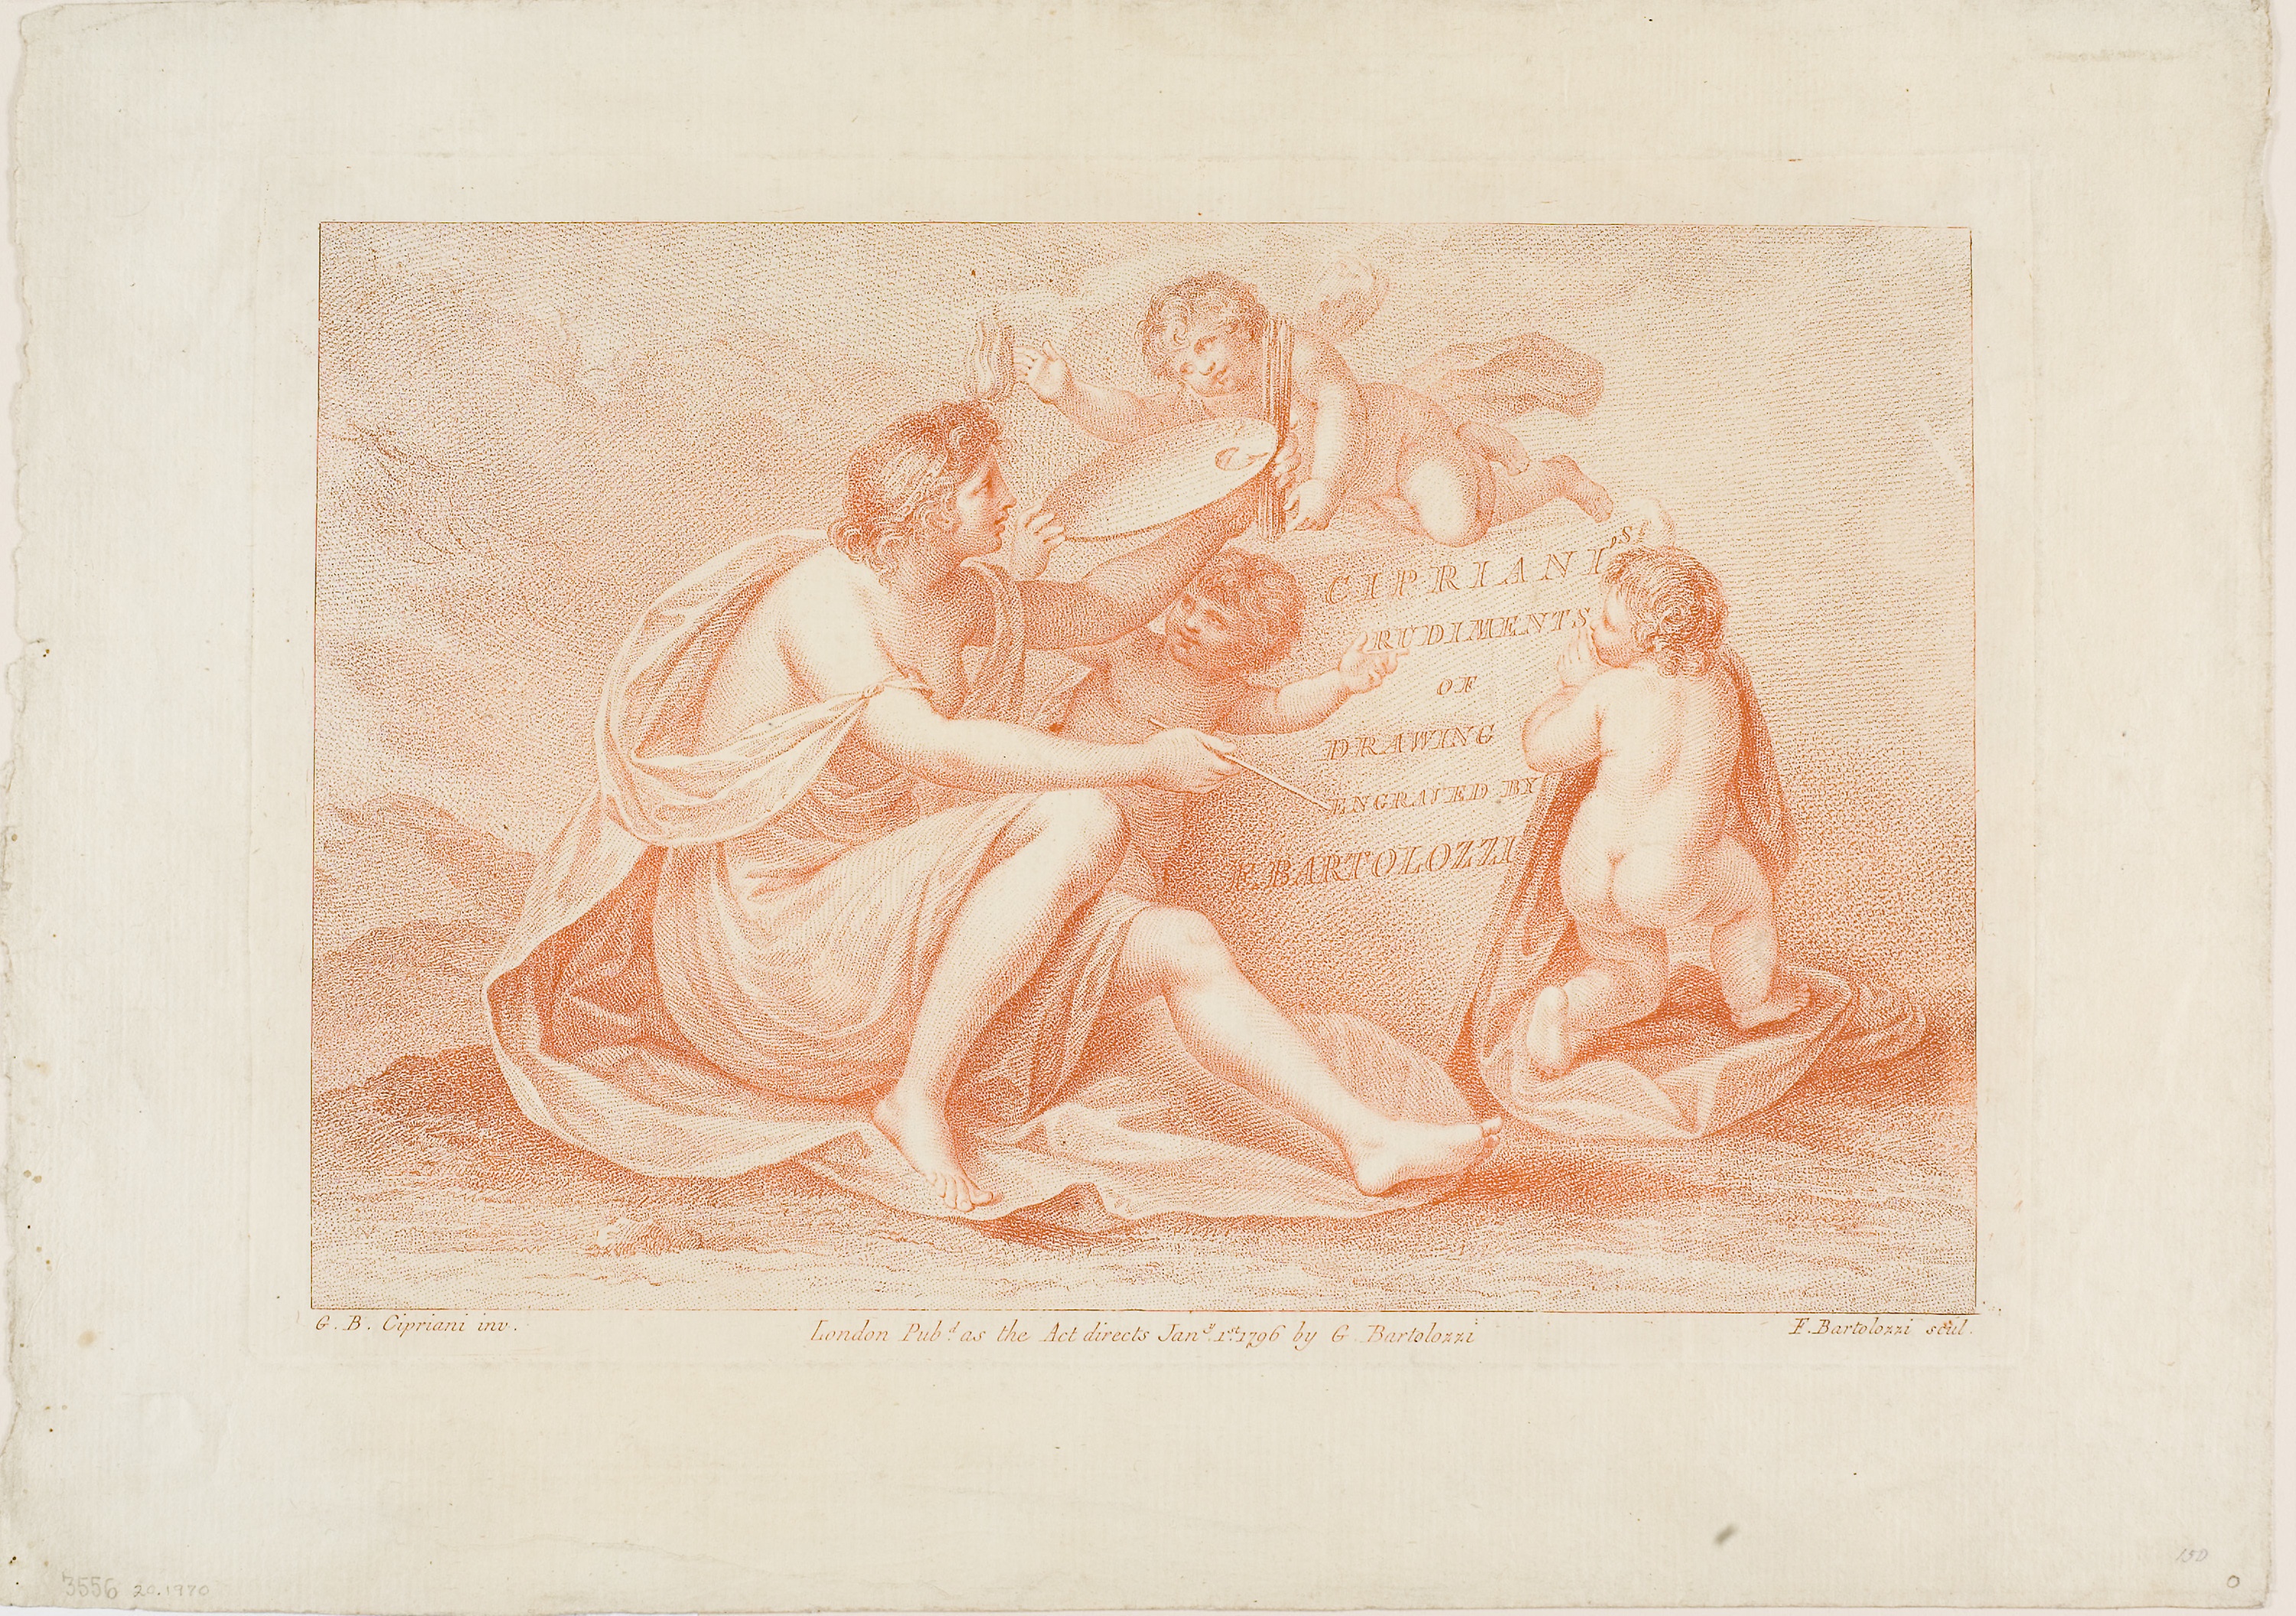
art, drawing, picture frame, artwork, figure drawing, history, paper, painting, stock photography, illustration